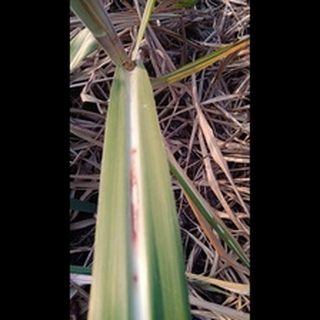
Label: sugarcane_red_rot